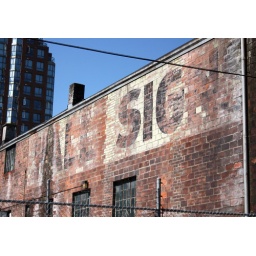
This is on the side of an old auto repair shop building in the southern end of downtown.